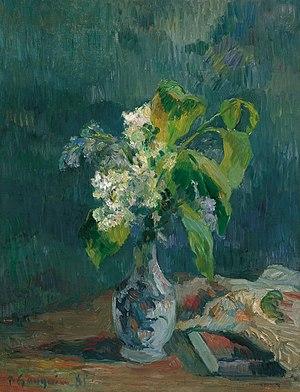
Le Lilas commun ou lilas français est un arbuste ornemental de la famille des Oleaceae originaire de la péninsule des Balkans, où il pousse sur les collines rocheuses.